List of Fulham F.C. players (25–99 appearances)

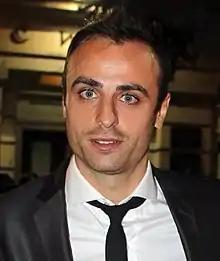
Dimitar Berbatov is one of the most talented players for Fulham who did not quite make the 100 appearance threshold. He won two Premier League titles while he was at Manchester United. He signed for Fulham in 2012 and contributed 20 goals in 54 matches, before he departed for Monaco in 2014.

Fulham Football Club is an English professional football team based in Fulham in the London Borough of Hammersmith and Fulham. The club was formed in West Kensington in 1879 as Fulham St Andrew's Church Sunday School F.C., shortened to Fulham F.C. in 1888. They initially played at Fulham Fields before a move to Craven Cottage in 1896; the club played their first professional match in December 1898 and made their FA Cup debut in the 1902–03 season. The club competed in the Southern Football League between 1898 and 1907, when they were accepted into the Football League Second Division. Having spent much of their history outside the top division, the team gained promotion to the Premier League in 2001. They spent more than ten seasons in the top flight, and reached the final of the UEFA Europa League in 2010. In 2014 they were relegated to the Championship. They have since spent one further season back in the Premier League in 2018–19 but suffered an immediate return to the Championship.